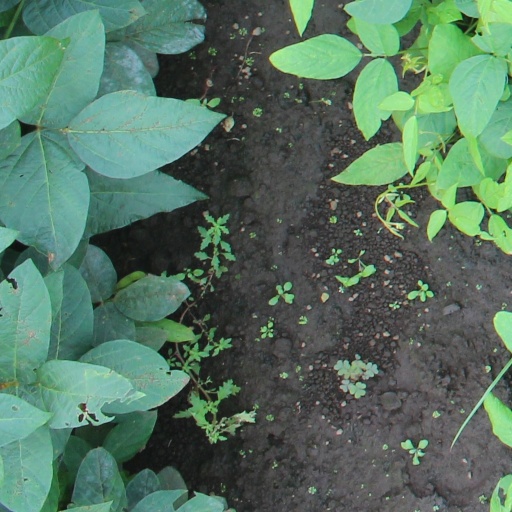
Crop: soybean